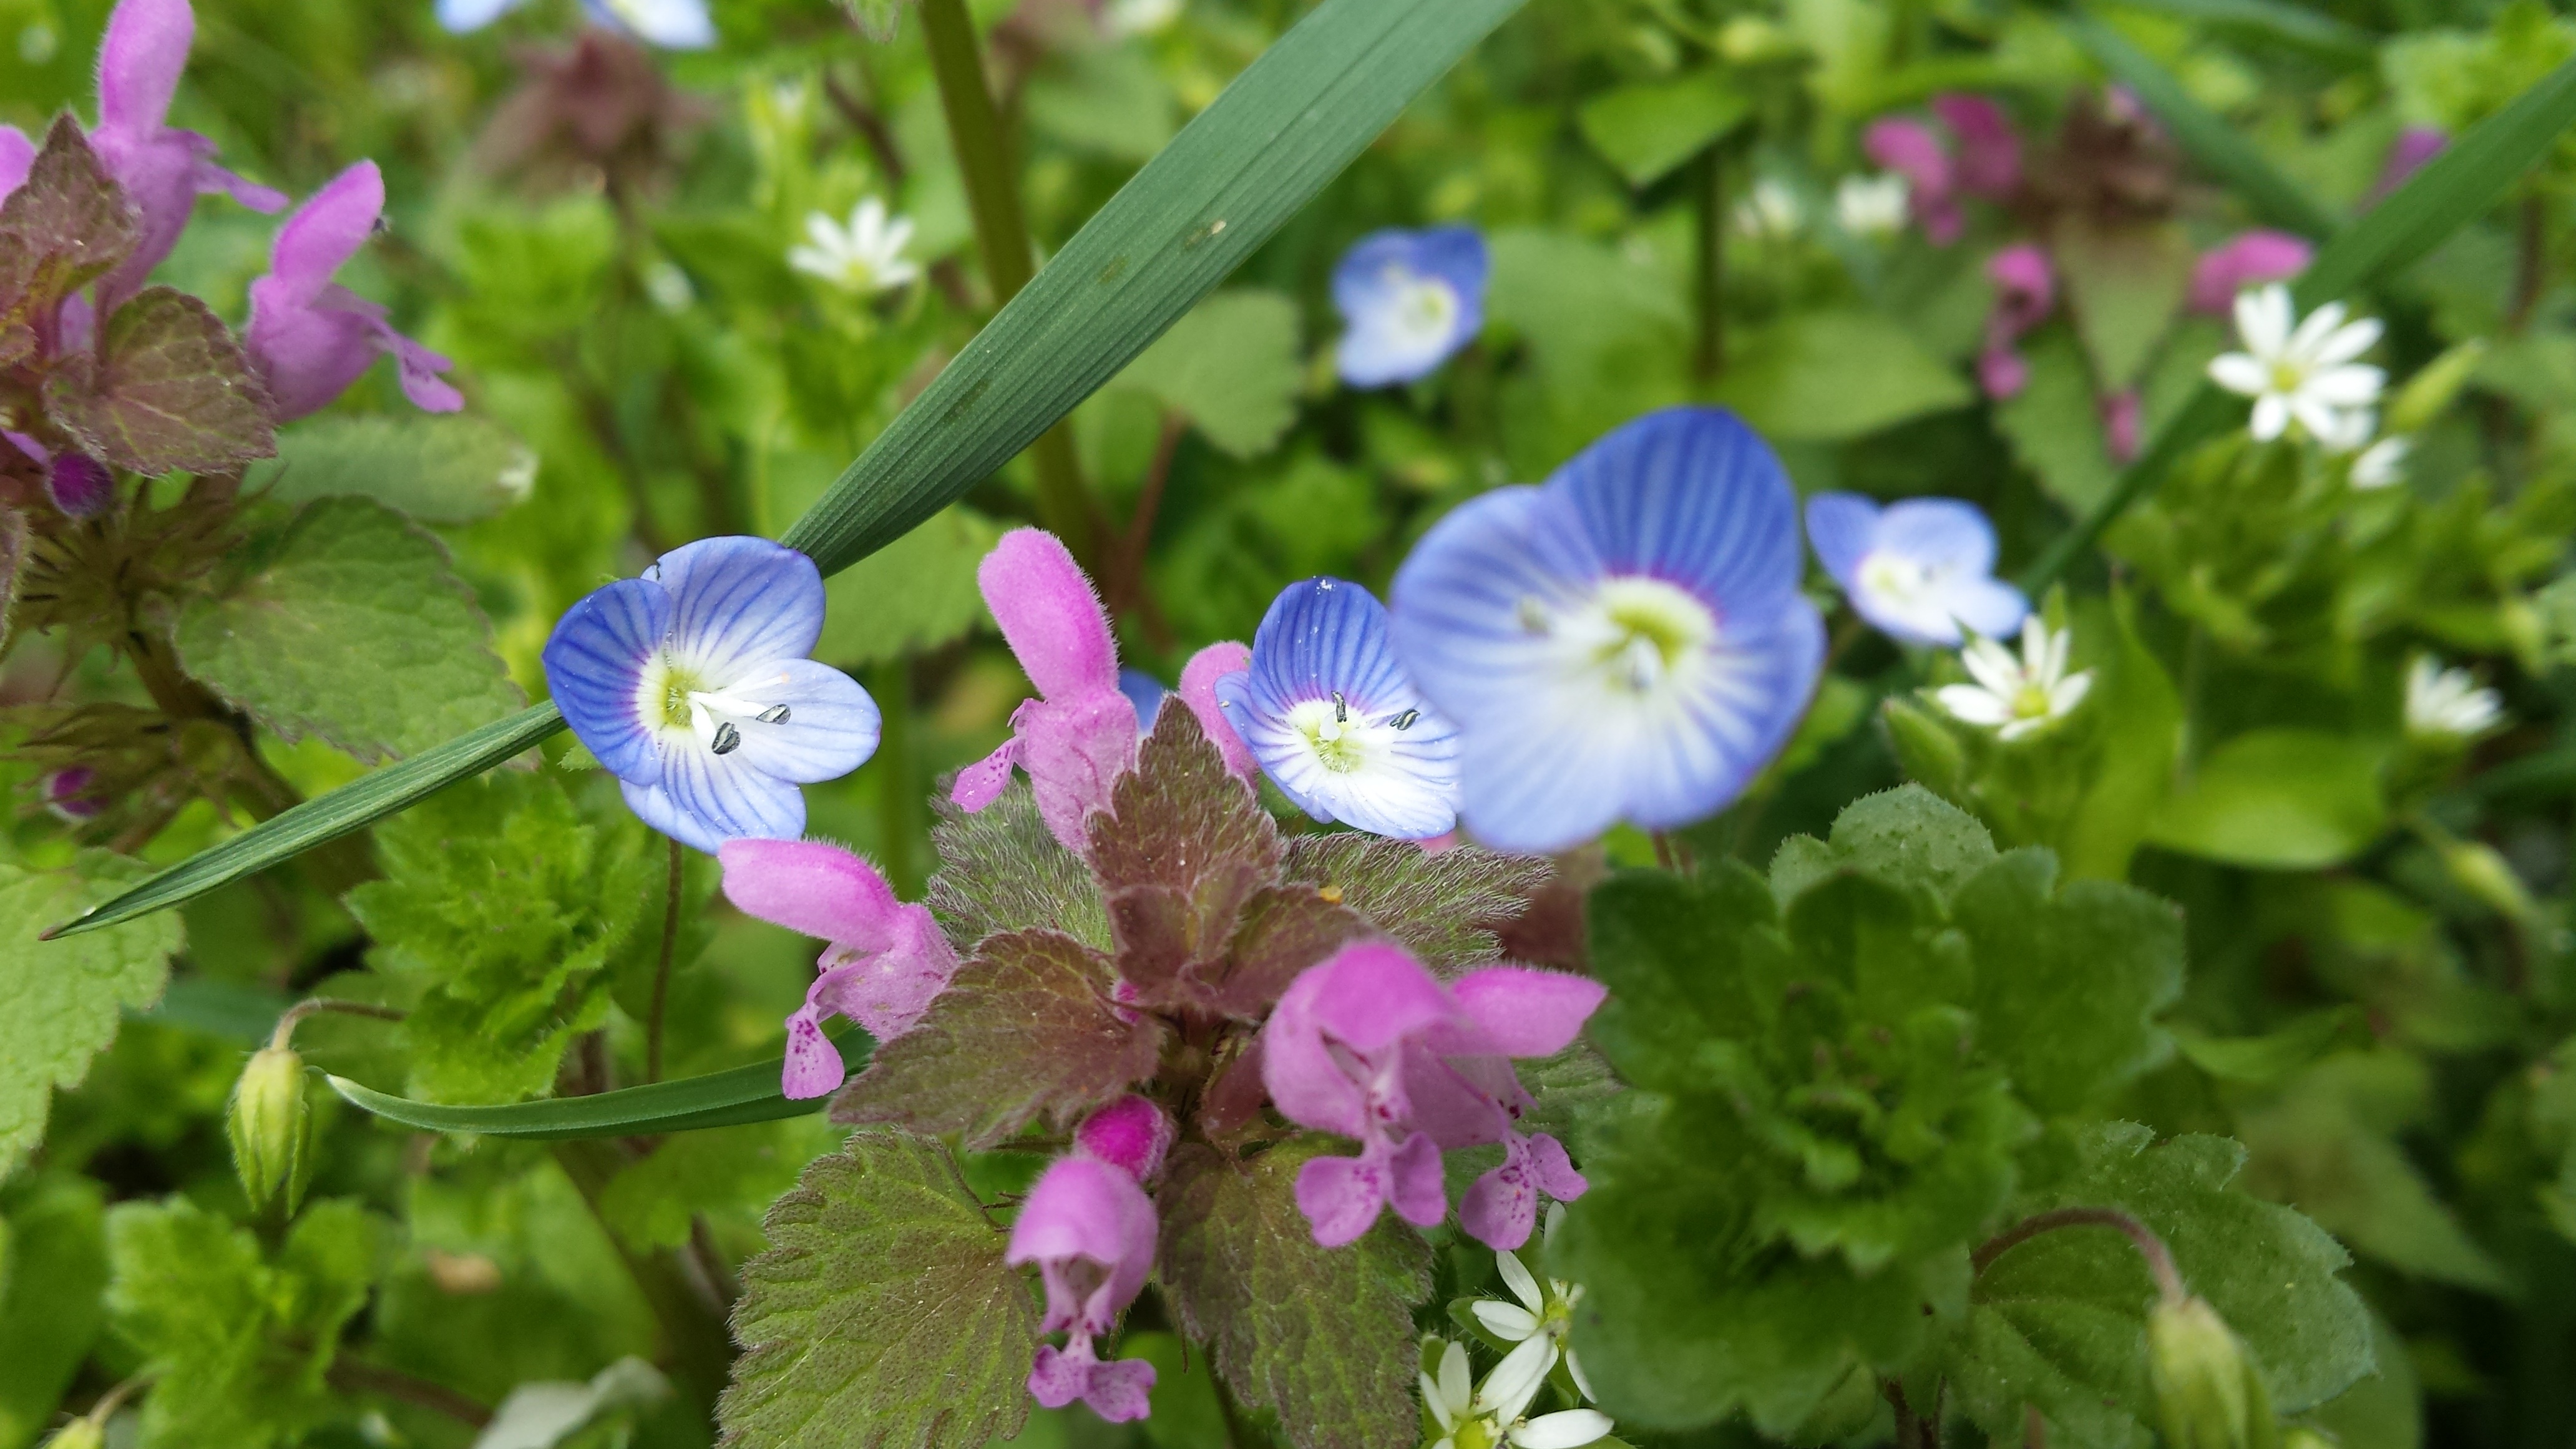
nature, outdoor, blossom, plant, meadow, flower, bloom, spring, green, herb, botany, garden, flora, wildflower, flowers, flowering plant, annual plant, land plant, violet family, dayflower family